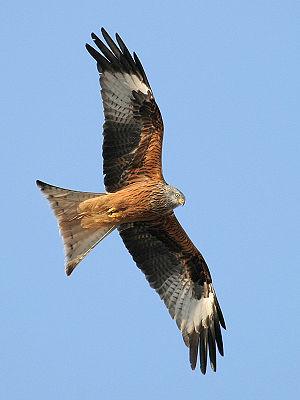
Les Mauvais Coups est le second roman de Roger Vailland publié en 1948 après une phase de réflexion qui suit le succès de son premier roman Drôle de jeu. Roger Vailland a également adapté son roman pour le cinéma dans un film de François Leterrier avec Simone Signoret comme actrice principale en 1961.
Milan est un nom vernaculaire ambigu désignant en français certains rapaces de la famille des Accipitridae. Ce sont des oiseaux de proie tout comme les aigles, les faucons et les vautours. Les milans sont classés dans deux grandes sous-familles : les Milvinae et les Elaninae.
Cette liste de la faune française regroupe les espèces de rapaces peuplant la France métropolitaine.
Coiffy-le-Haut est une commune française située dans le département de la Haute-Marne, en région Grand Est.
Une penne est une plume longue, rigide et asymétrique, paire, qui joue un rôle primordial dans le vol des oiseaux. Le terme sert à désigner tant les rémiges, que les rectrices et tectrices